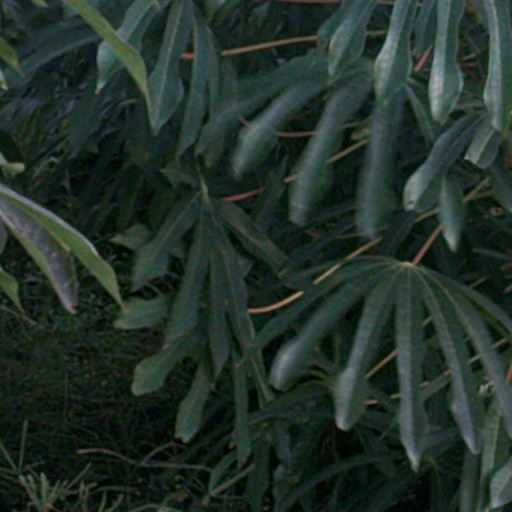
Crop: cassava